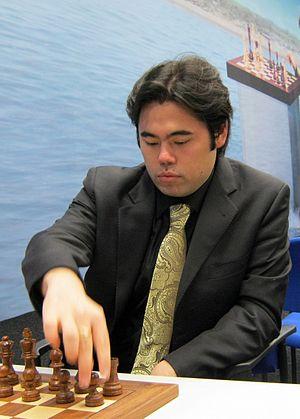
Le Championnat d'échecs des États-Unis est un tournoi d'échecs annuel sur invitation qui a pour but de décerner le titre de champion des États-Unis. Les championnats des États-Unis de 2016 et 2017 réunissaient trois joueurs du top 10 mondial : Fabiano Caruana, Hikaru Nakamura et Wesley So.